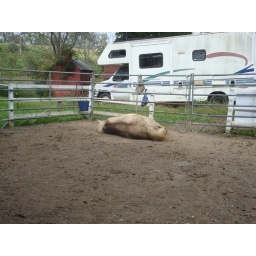
broker owned horse in QT scheduled to leave to go home Monday. He loves to roll in the dirt and cover himself.